Tongjiayuanzi station

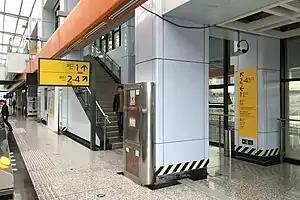

Tongjiayuanzi is a station on Line 3 of Chongqing Rail Transit in Chongqing municipality, China. It is located in Yubei District. It opened as an infill station in 2011.